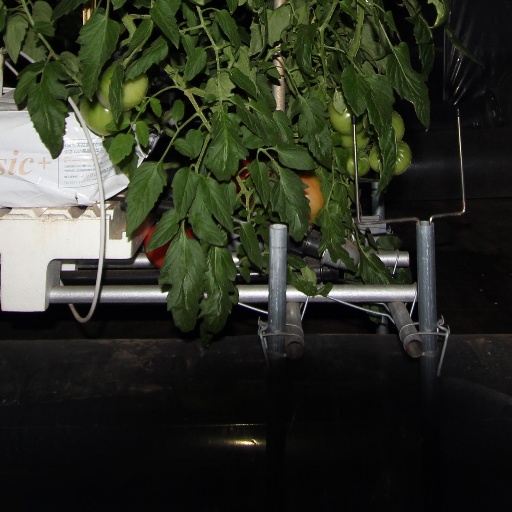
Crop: tomato